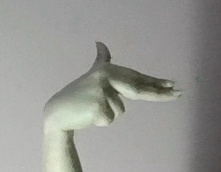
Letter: ghain